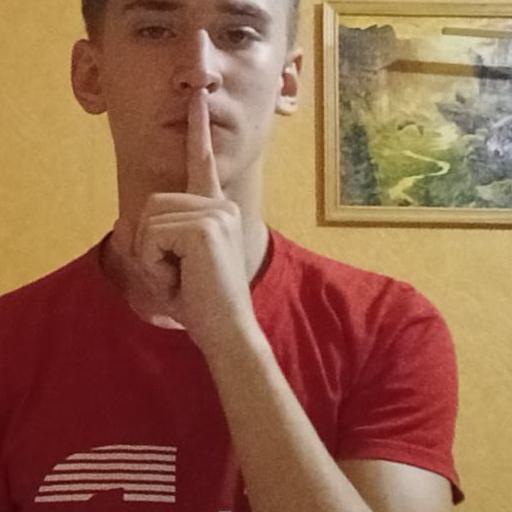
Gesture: mute